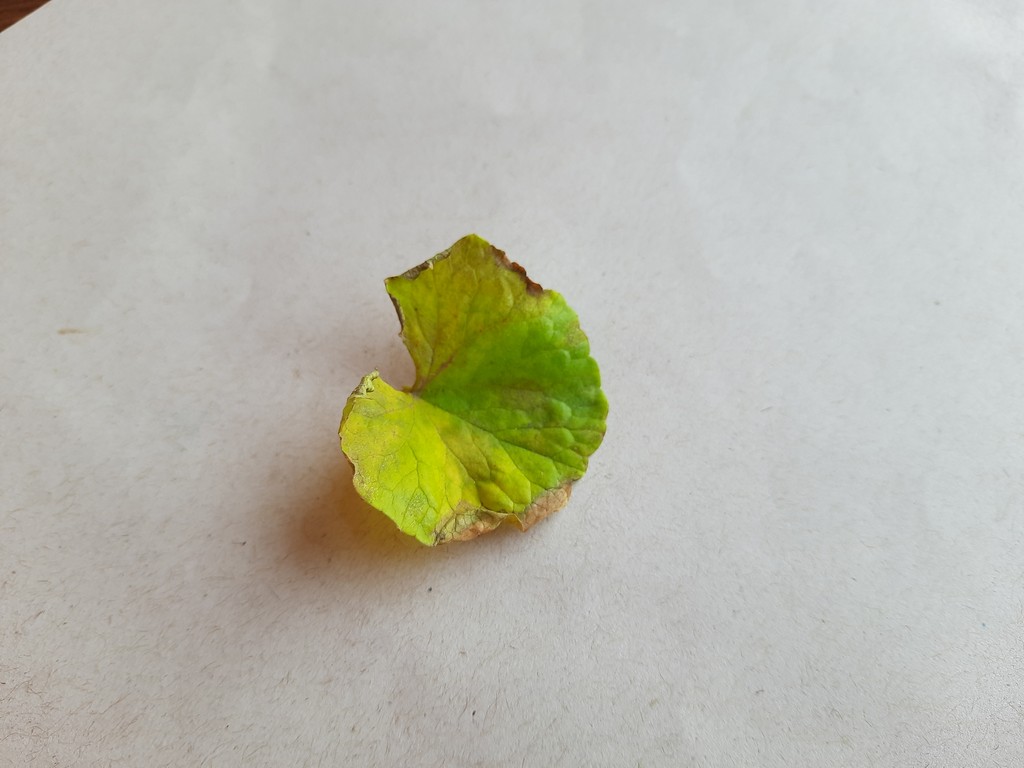
Label: Unhealthy